Alternative comics

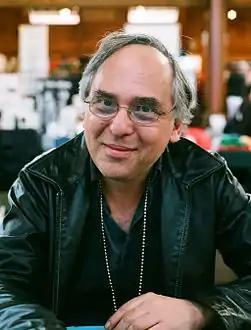
Photo of Art Spiegelman at the Alternative Press Expo.

Alternative comics or independent comics cover a range of American comics that have appeared since the 1980s, following the underground comix movement of the late 1960s and early 1970s. Alternative comics present an alternative to mainstream superhero comics which in the past have dominated the American comic book industry. They span across a wide range of genres, artistic styles, and subjects.